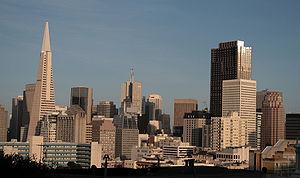
Le Financial District est le quartier d'affaires de la ville américaine de San Francisco, en Californie.
San Fierro est une ville fictive inspirée de San Francisco, aux États-Unis, dans la série de jeux vidéo Grand Theft Auto. Une seule version est pour le moment apparue physiquement dans la série, à savoir dans GTA San Andreas ; il s'agit d'une des trois villes principales, avec Los Santos et Las Venturas, et même la plus urbanisée, composant l'État de San Andreas.
La liste des plus hautes constructions de San Francisco classe par hauteur les gratte-ciel édifiés dans les limites de la commune de San Francisco en Californie. Actuellement, le plus haut immeuble de la ville est la Transamerica Pyramid, qui mesure 260 mètres et qui est le 32ᵉ gratte-ciel le plus haut des États-Unis. Le deuxième plus grand immeuble s’appelle 555 California Street : il abrite les bureaux du Bank of America Center.